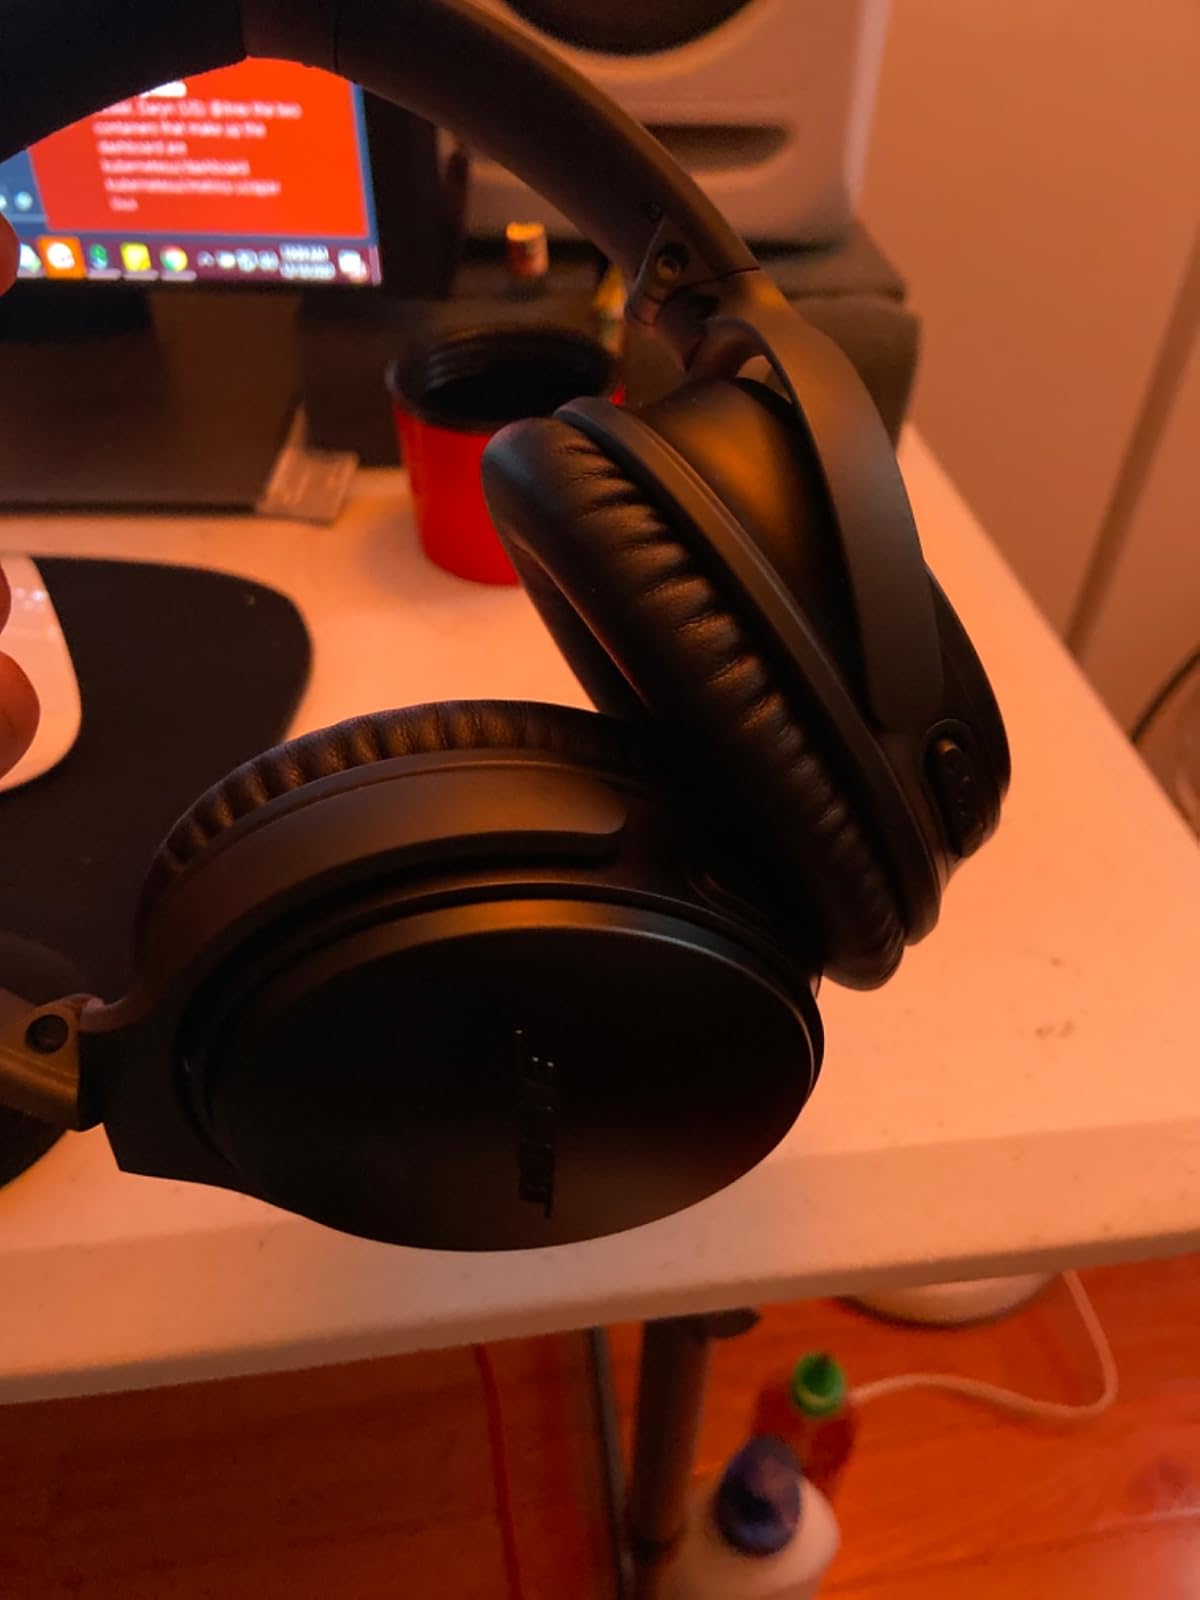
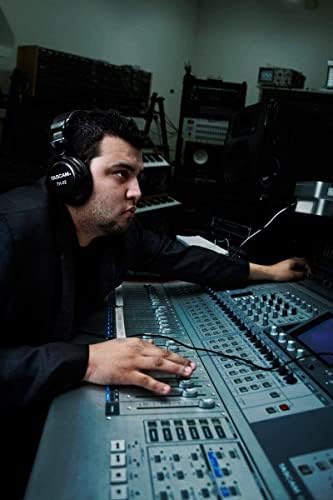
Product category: headphones
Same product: no